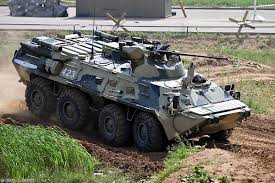
Label: BTR